Sustainable drainage system

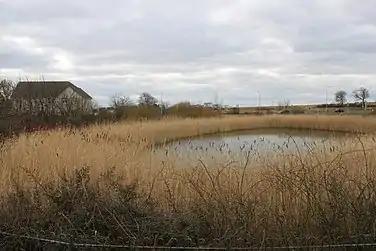

Sustainable drainage systems (also known as SuDS, SUDS, or sustainable urban drainage systems) are a collection of water management practices that aim to align modern drainage systems with natural water processes and are part of a larger green infrastructure strategy. SuDS efforts make urban drainage systems more compatible with components of the natural water cycle such as storm surge overflows, soil percolation, and bio-filtration. These efforts hope to mitigate the effect human development has had or may have on the natural water cycle, particularly surface runoff and water pollution trends.